Alfred J. Sellers

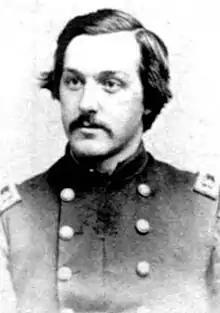
Medal of Honor winner Alfred Jacob Sellers 1865

Alfred Jacob Sellers (March 2, 1836 – September 20, 1908) was an American soldier who fought for the Union Army during the American Civil War. He received the Medal of Honor for valor.